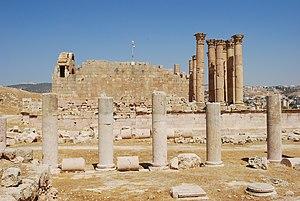
Le temple d'Artemis à Jerash.